Josef von Hempel

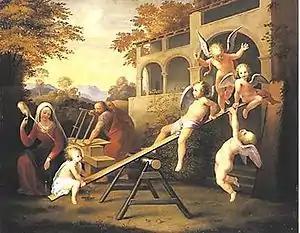
The Christ Child on a Seesaw (1850)

In 1859, once again feeling the need to be a landowner, he acquired estates in Vrbovec and Rakovec, Croatia. The agricultural land was a good investment, but he and his family were isolated as they didn't speak any Croatian. After four years, he sold the land and returned to Graz where his wife died two years later. At that time, he gave up oil painting and devoted himself entirely to botanical drawings of wild plants. Eventually, his eyesight deteriorated to the point where he couldn't paint or draw, so he began to write poetry, producing a verse comedy called "Graf Biegler" and two verse dramas; "Raphael" and "The Oath". None of them are currently available. He died suddenly while visiting his daughter Karoline and her husband.